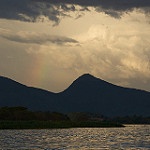
Label: mountain